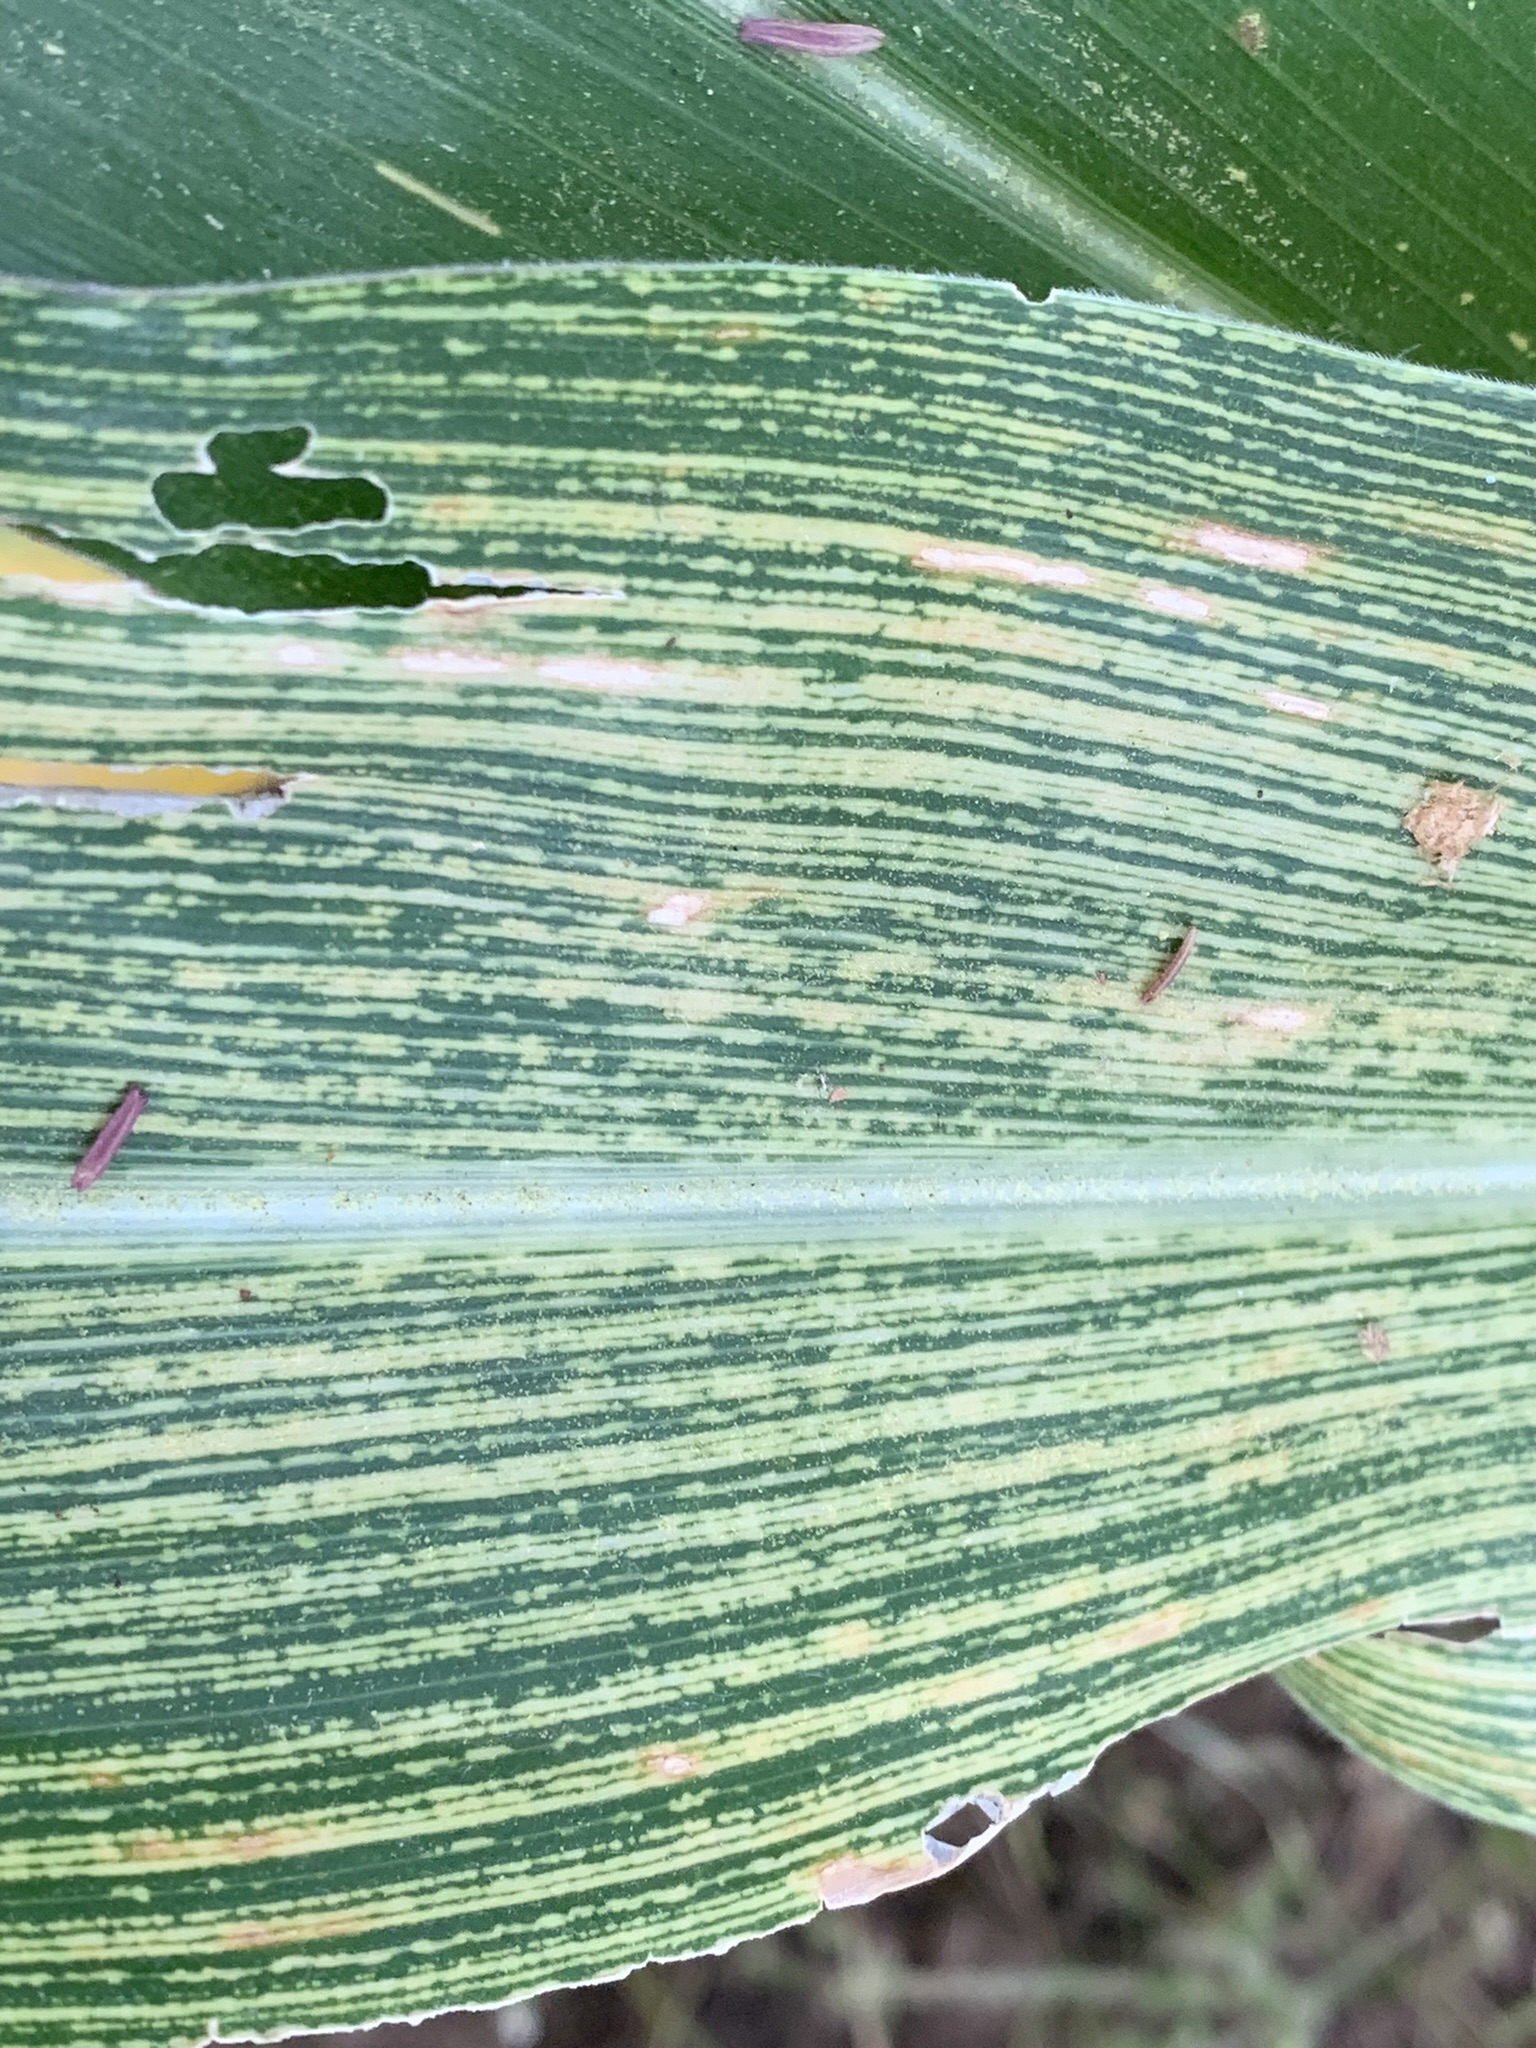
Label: MSV